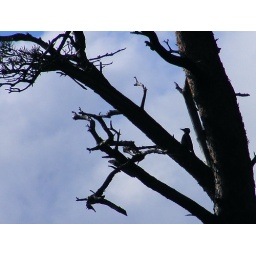
Great spotted woodpecker silhouetted in the low autumn sun